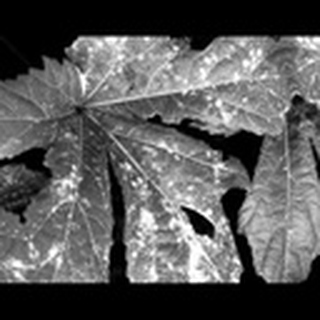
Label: cotton_powdery_mildew